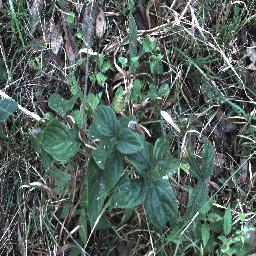
Label: lantana